Beti Jai fronton

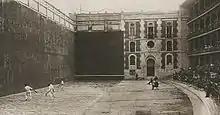
Beti Jai fronton, engraving from the 19th c.

The fronton was begun to be built in 1893, with a budget of approximately 500 000 pesetas. It is due to a design by architect Joaquín Rucoba (1844–1919), author of the Plaza de toros de La Malagueta, the Mercado de Atarazanas and park in Málaga, and the City Hall of Bilbao, among other works. It was the fourth infrastructure of these open features in Madrid at the end of the 19th century, in a time when the sport of Basque pelota reached a remarkable popularity in the Spanish capital. It was preceded, in this order, the frontons Jai Alai (1891), Fiesta Alegre and Euskal Jai.